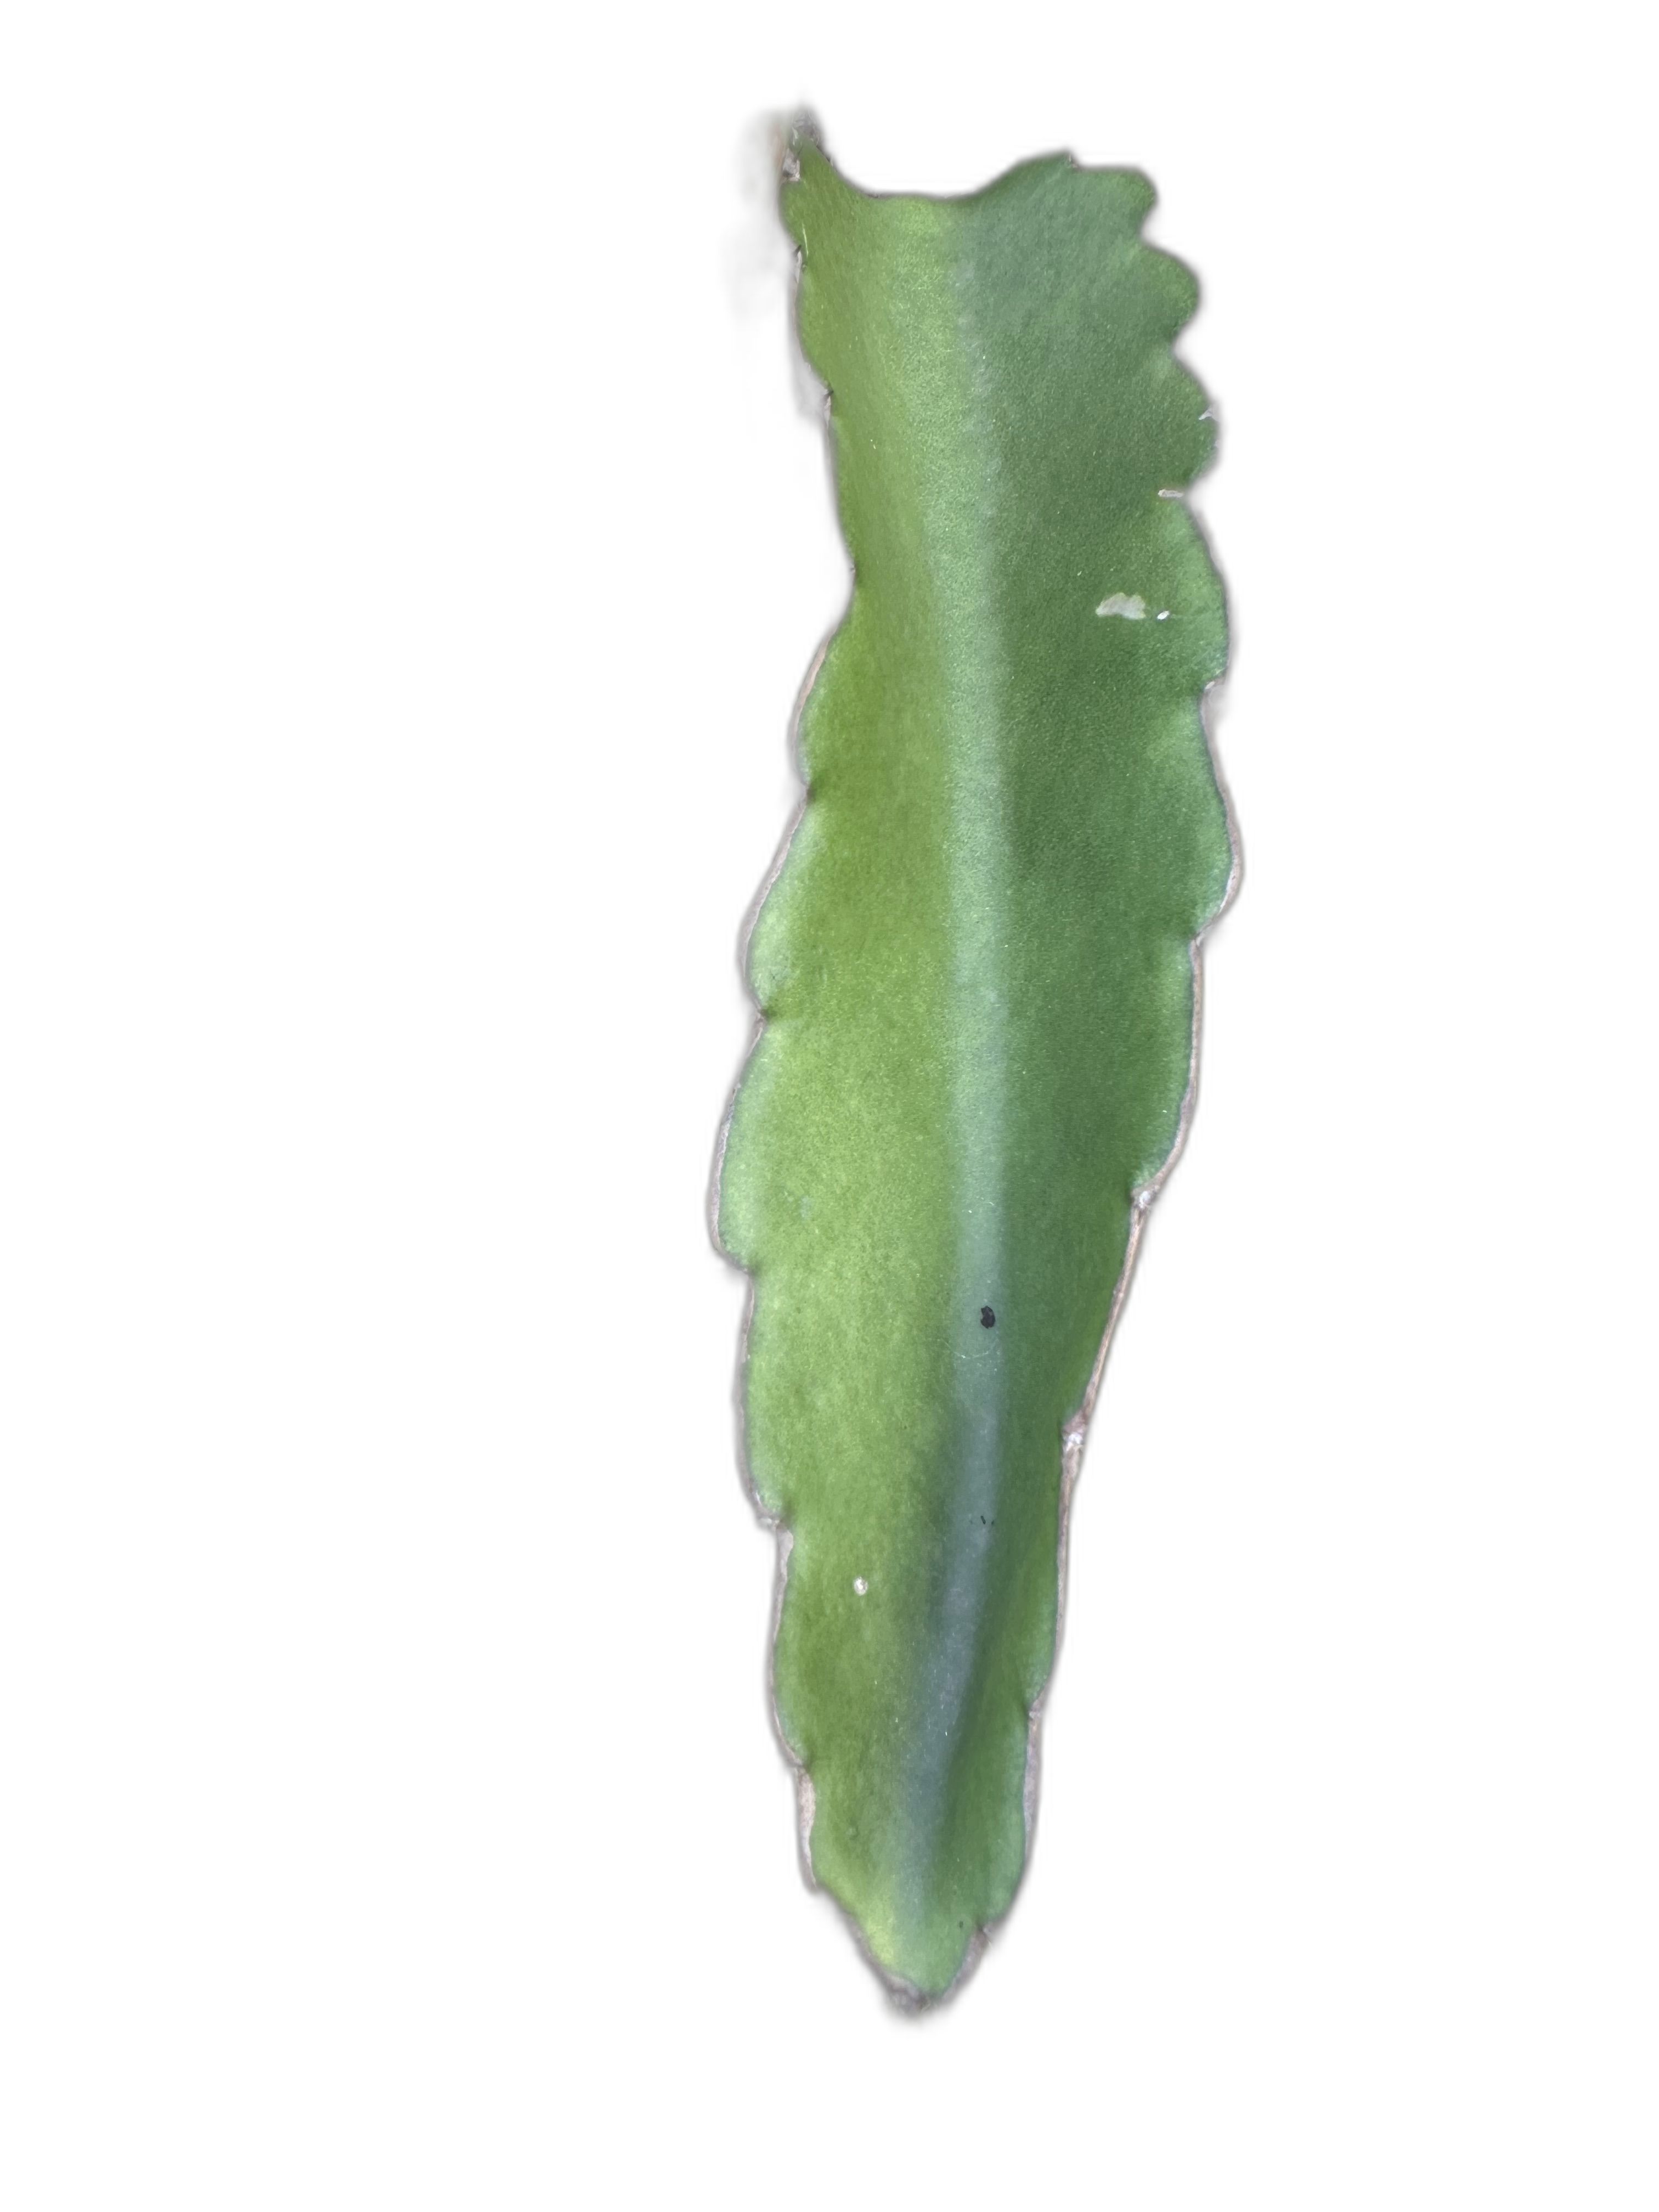
Label: Good leaf